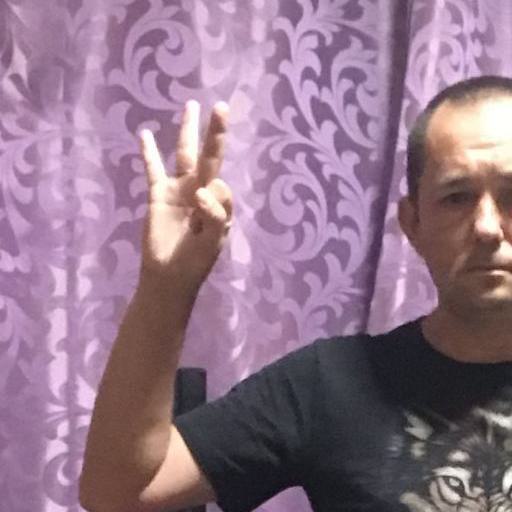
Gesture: three